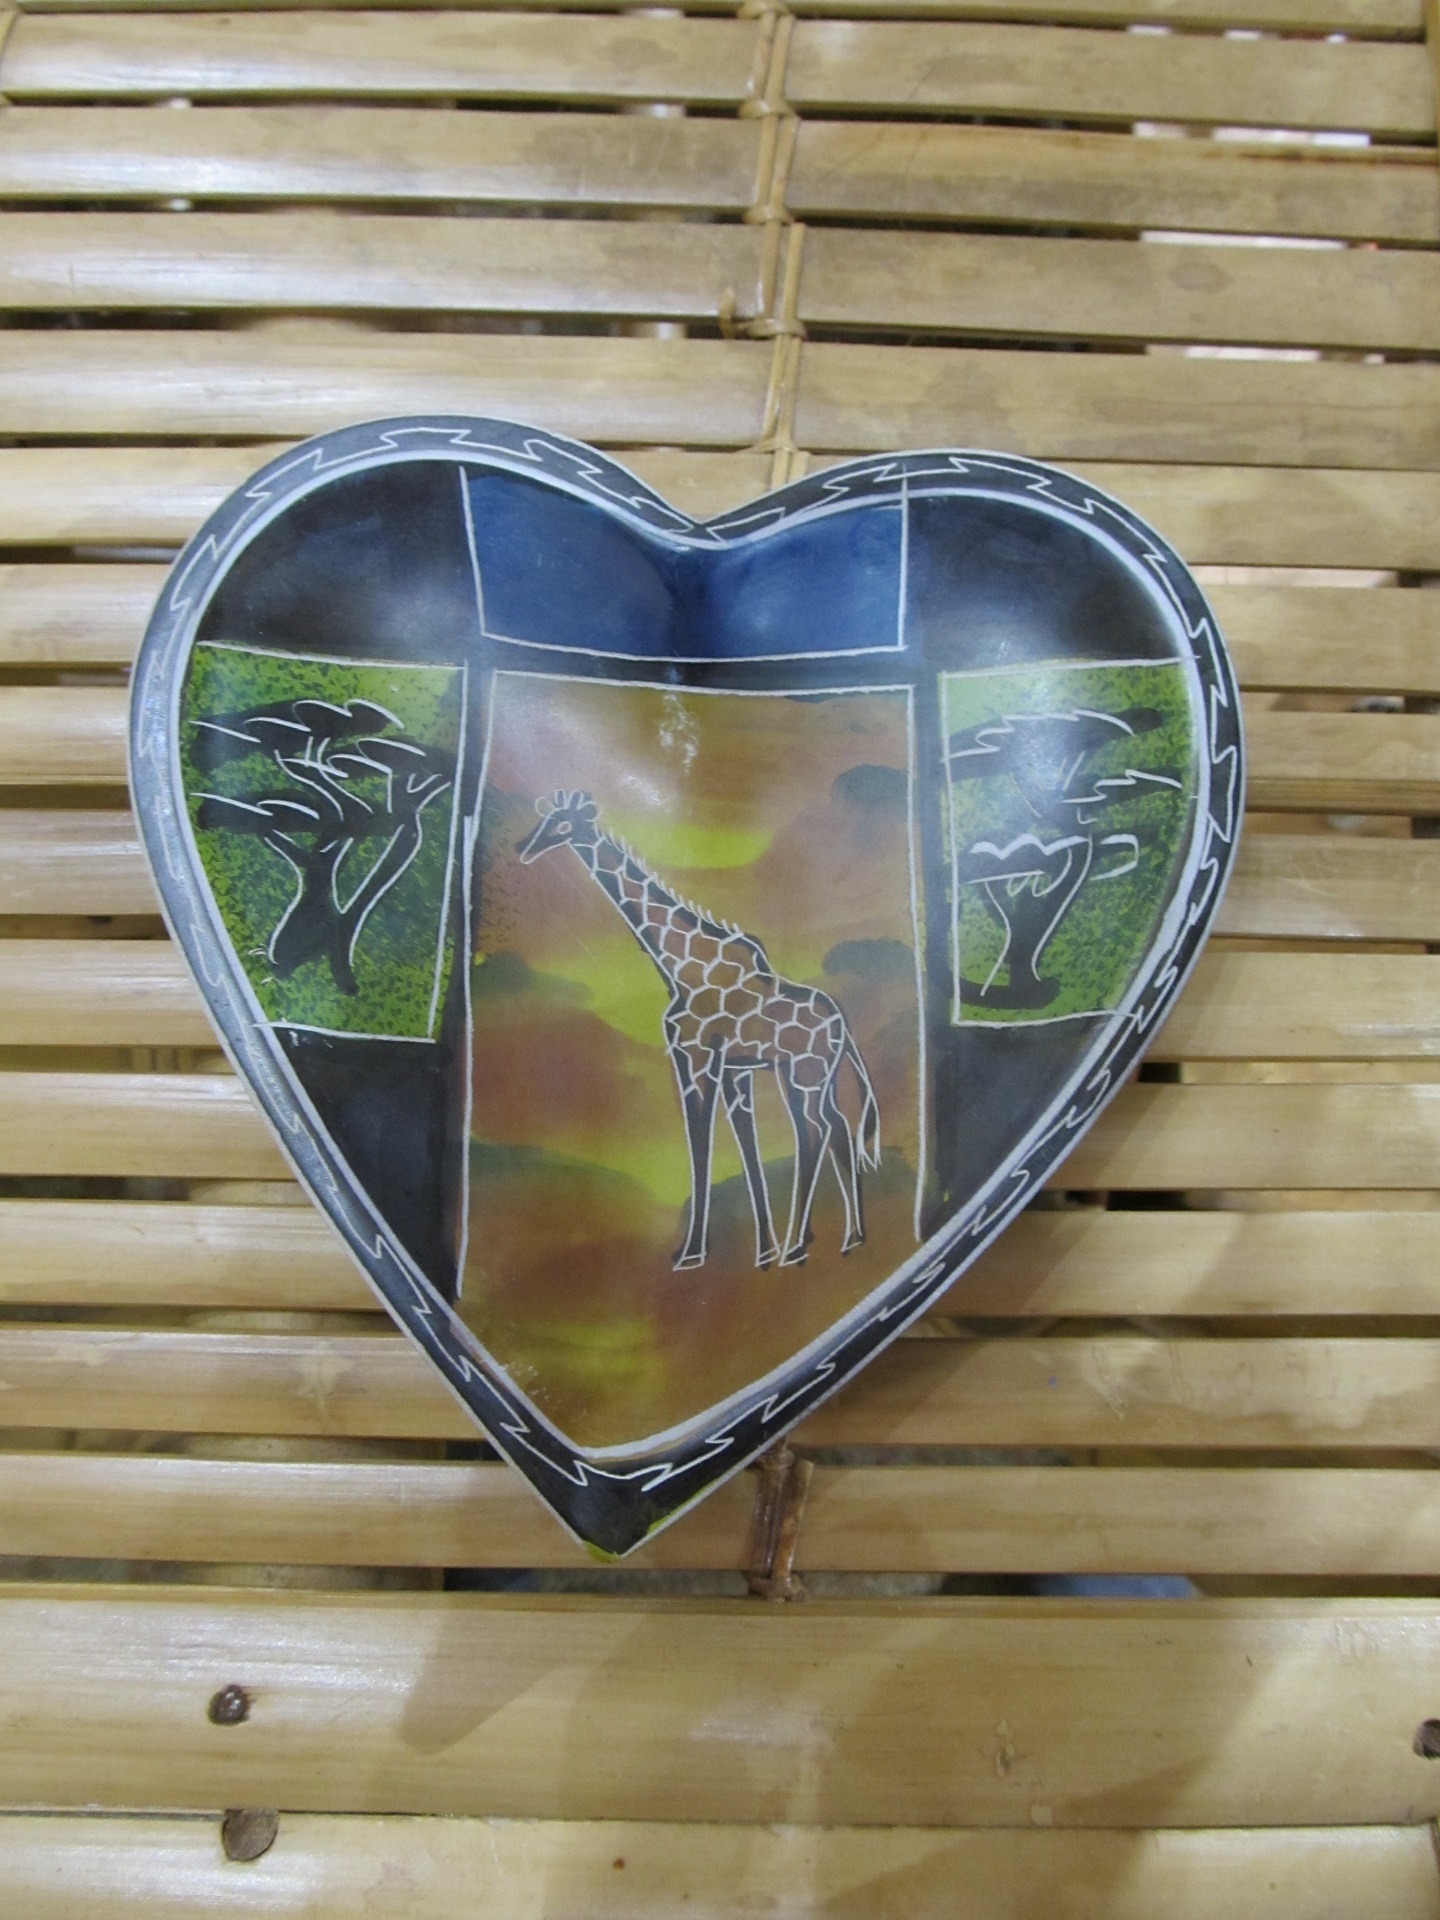
rock, wing, window, glass, stone, wildlife, love, heart, decoration, symbol, africa, artistic, romance, trees, giraffe, art, carved, decorated, valentine, bamboo, polished, craftsmanship